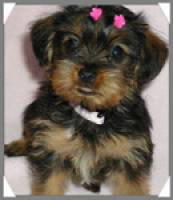
Animal: dog
Breed: yorkshire terrier